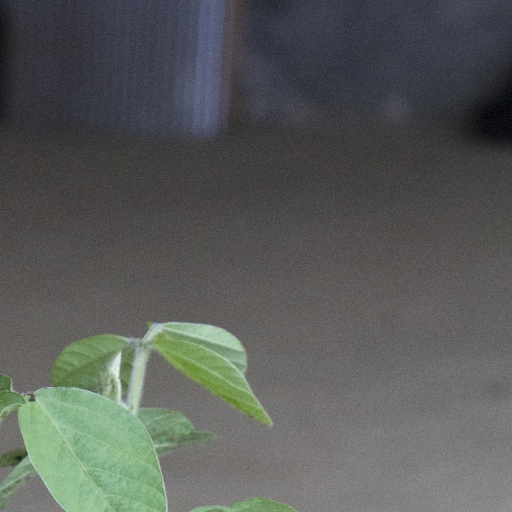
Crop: soybean